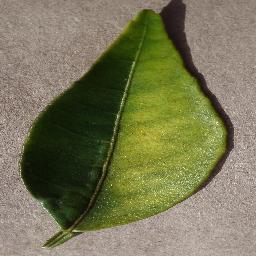
Label: Orange___Haunglongbing_(Citrus_greening)